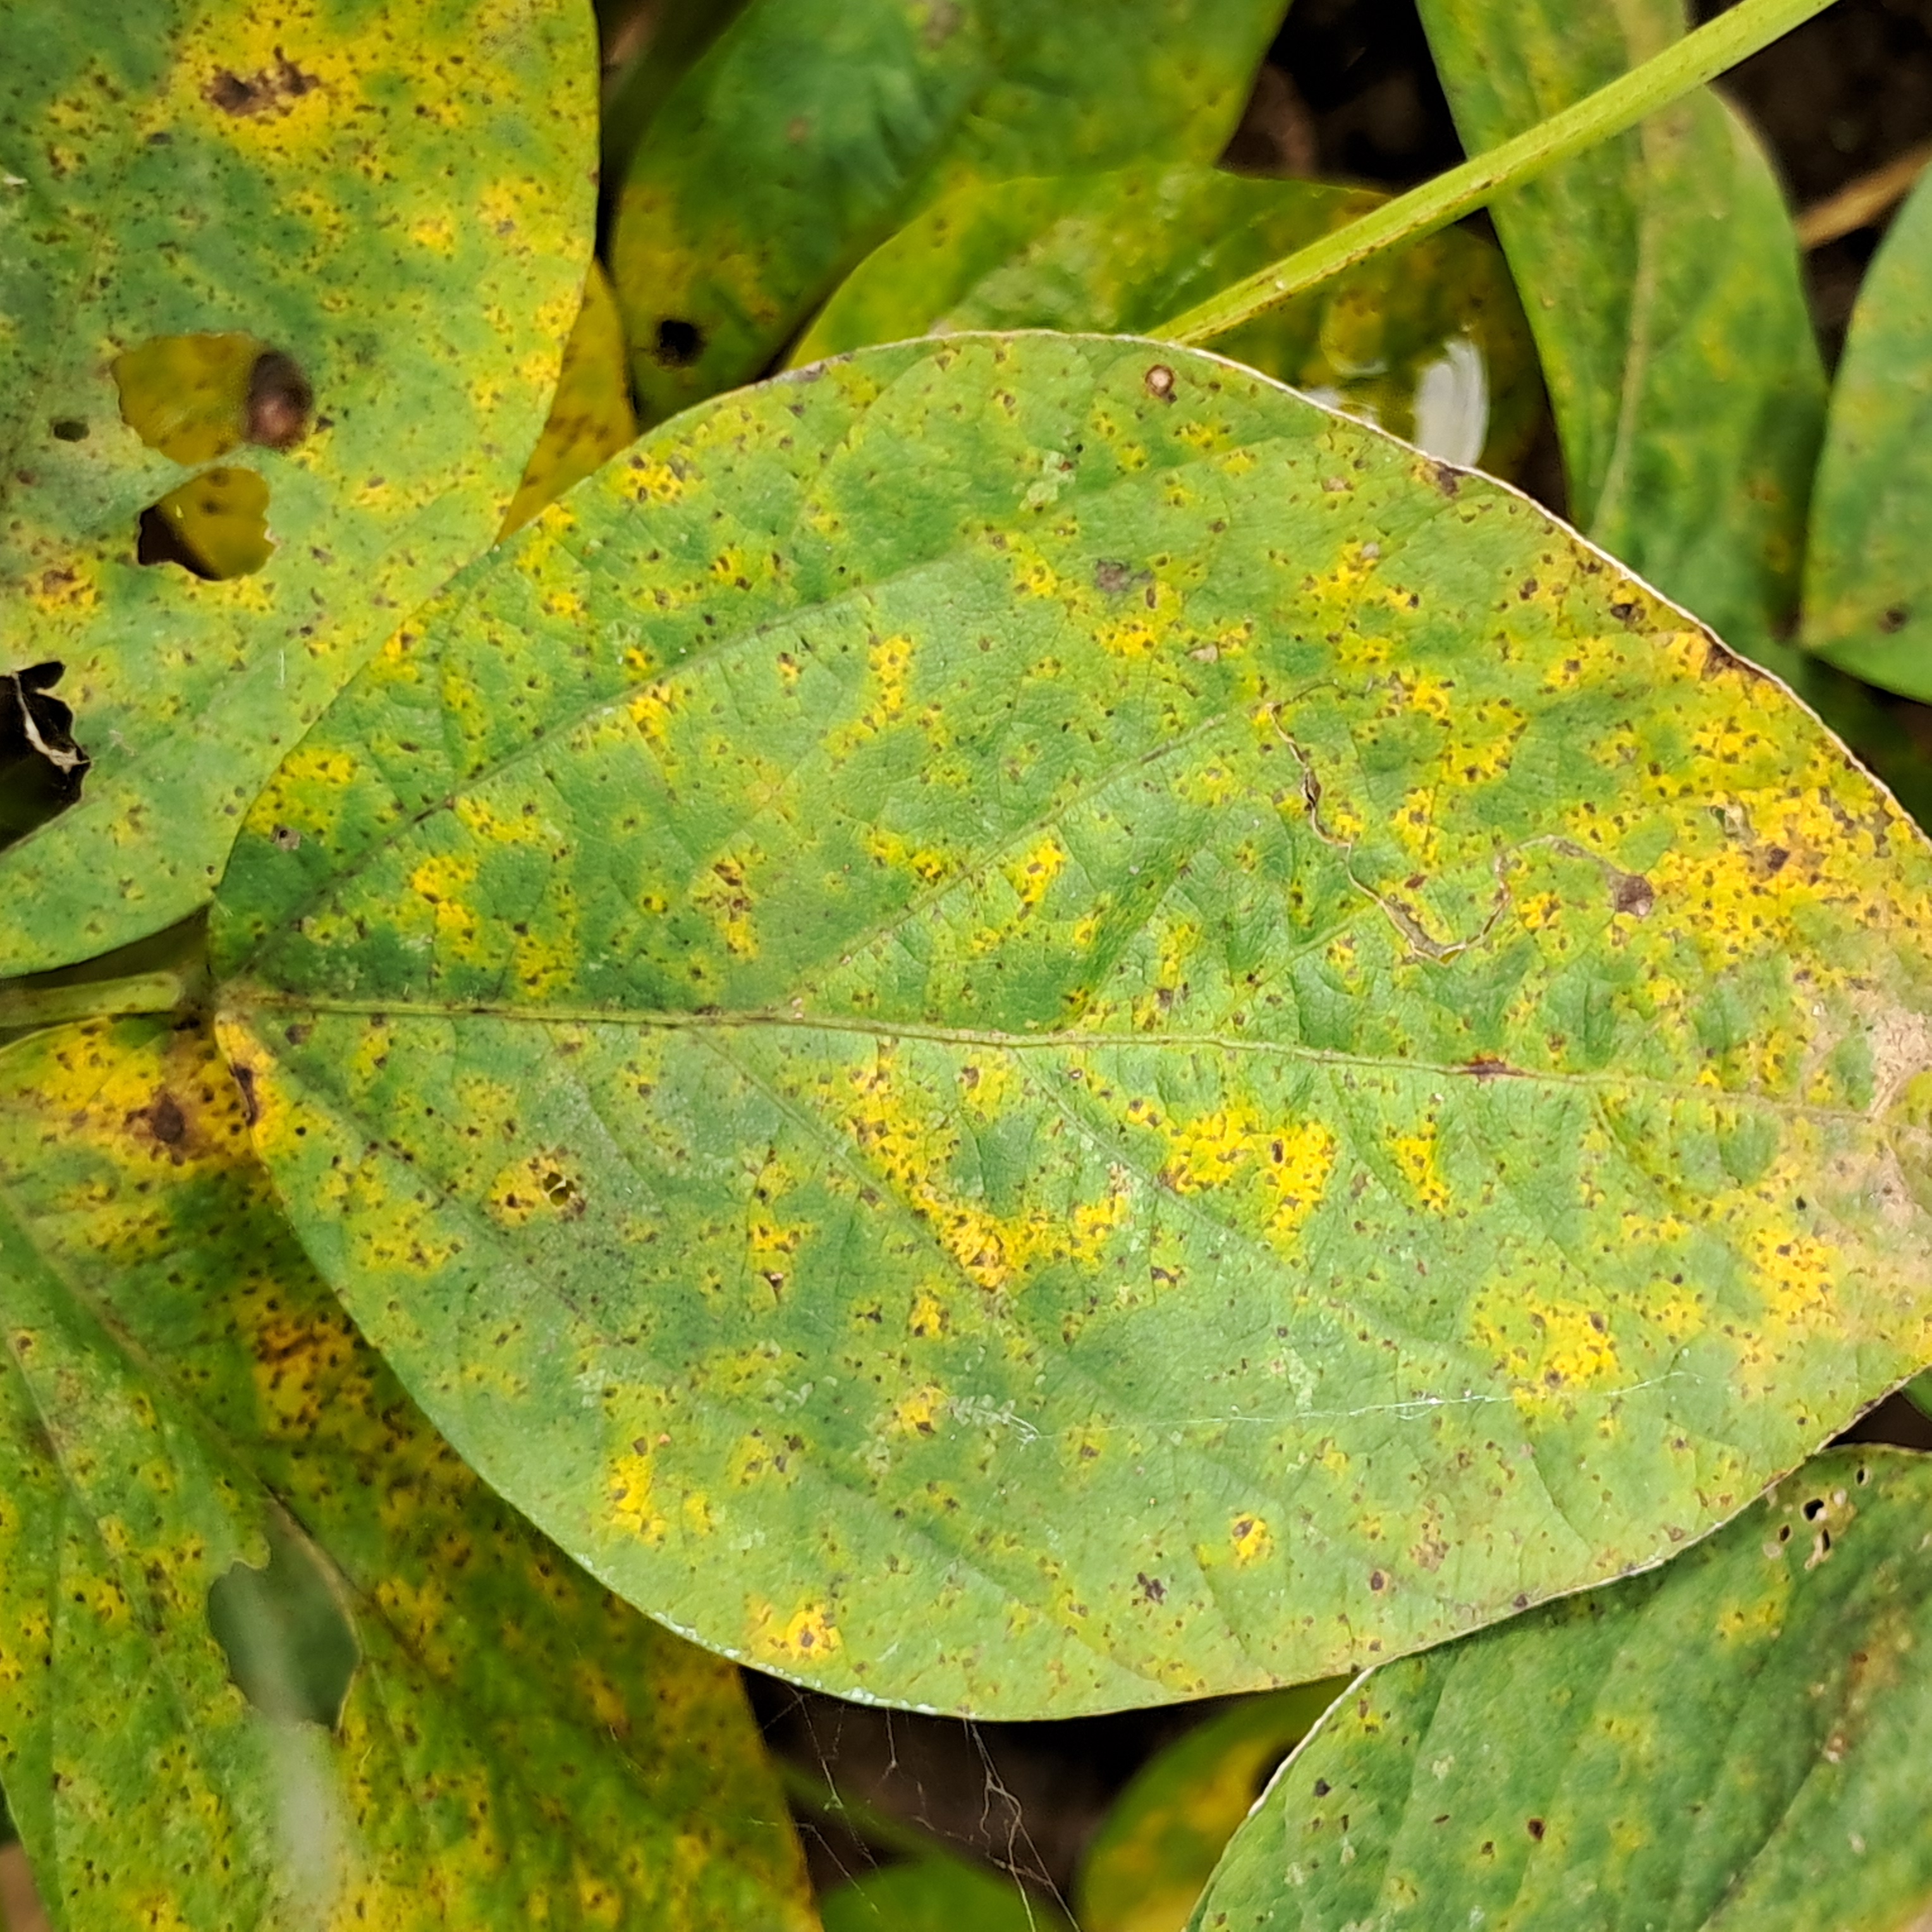
Label: Spectoria_Brown_Spot